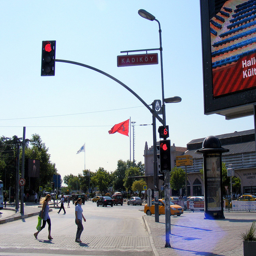
An intersection named Kadinkoy on a sunny day.
People hurriedly cross the street while the traffic light is red.
A traffic light suspended over a street next to a sign.
there is a blue light that is showing on the street to the right
People crossing a busy city street with cars and a stop light.